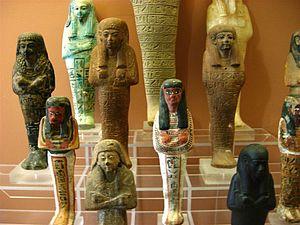
Les ouchebtis sont des statuettes funéraires qui forment une partie importante du mobilier funéraire égyptien.